Mercedes-Benz SLS AMG

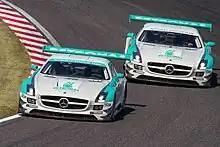
A Pair of the SLS AMG GT3 at Suzuka

SLS AMG GT3 first competed in the 2010 VLN Nürburgring Endurance Championship. At VLN Nürburgring, the SLS AMG GT3 was admitted into the SP9 class with "Balance of Performance" set to and , and won its first race in October.